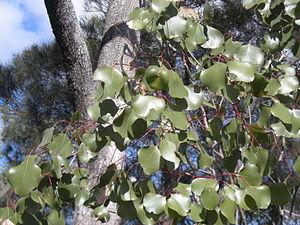
Eucalyptus populnea est un eucalyptus endémique d'Australie. On le trouve dans le centre et les zones côtières du Queensland et dans le nord de Nouvelle-Galles du Sud. Il peut atteindre jusqu'à 25 mètres de hauteur et forme de vastes forêts clairsemées dans les zones arides et semi-arides. L'espèce se caractérise par ses feuilles ovales de 8 cm de long sur 5 de large, d'un vert foncé brillant et son écorce grise fibreuse sur le tronc et les plus grosses branches. Dans le nord de son aire de répartition l'espèce se mélange avec Eucalyptus brownii qui lui ressemble beaucoup mais avec des feuilles plus lancéolées.